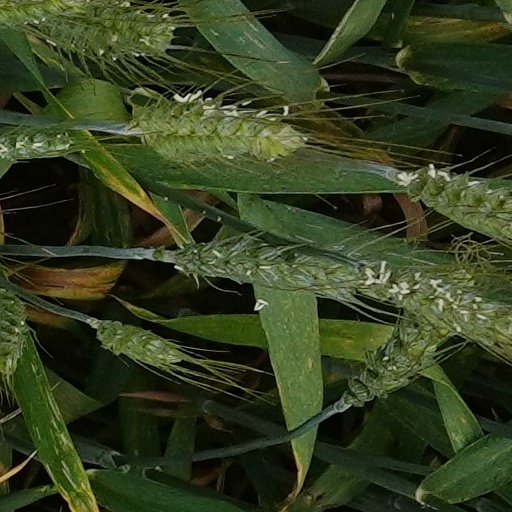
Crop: wheat